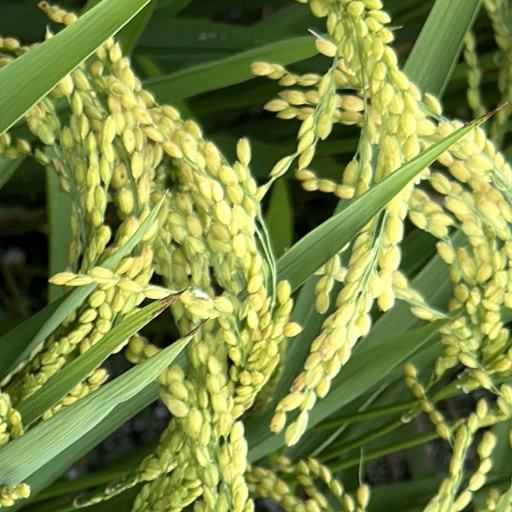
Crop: rice